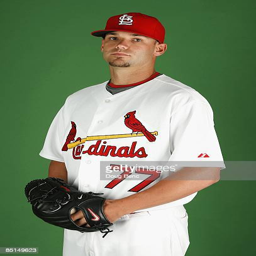
baseball player poses during photo day